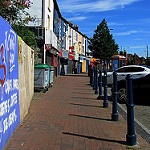
Label: street